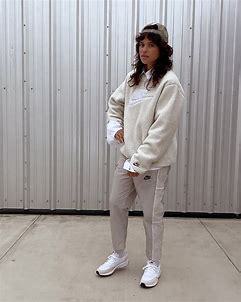
Brand: Nike
Model: Waffle Debut